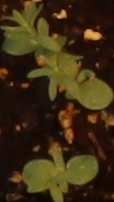
Label: Flax